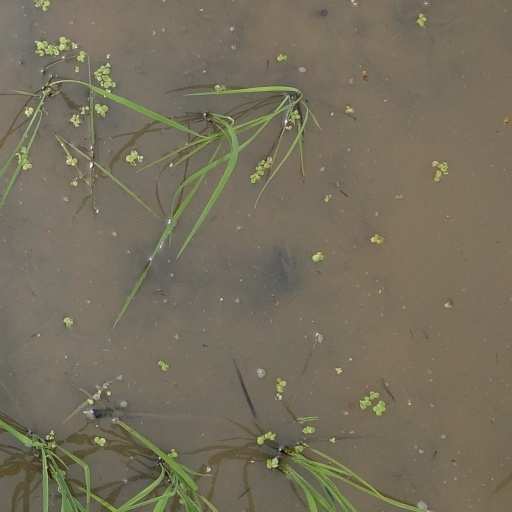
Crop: rice